Seale and Sands

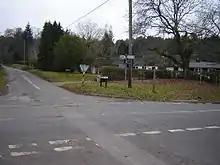
Sandy Cross photographed in January 2006

The Sands, including Sandy Cross forms the rest of the local government rural unit that provides certain minor services. Major services are provided by Guildford Borough Council and Surrey County Council. Across the old nucleus and mostly below the North Downs passes a short stretch of the long-distance footpath, the Pilgrims' Way (North Downs Way). Littleworth Cross is the southern sparsely inhabited junction settlement on minor woodland lanes, which has a heritage-listed park and garden which played host to an important event in the evolution of the work of international early 20th century homes and gardens designer Gertrude Jekyll. The west of the parish contains Farnham Golf Club.